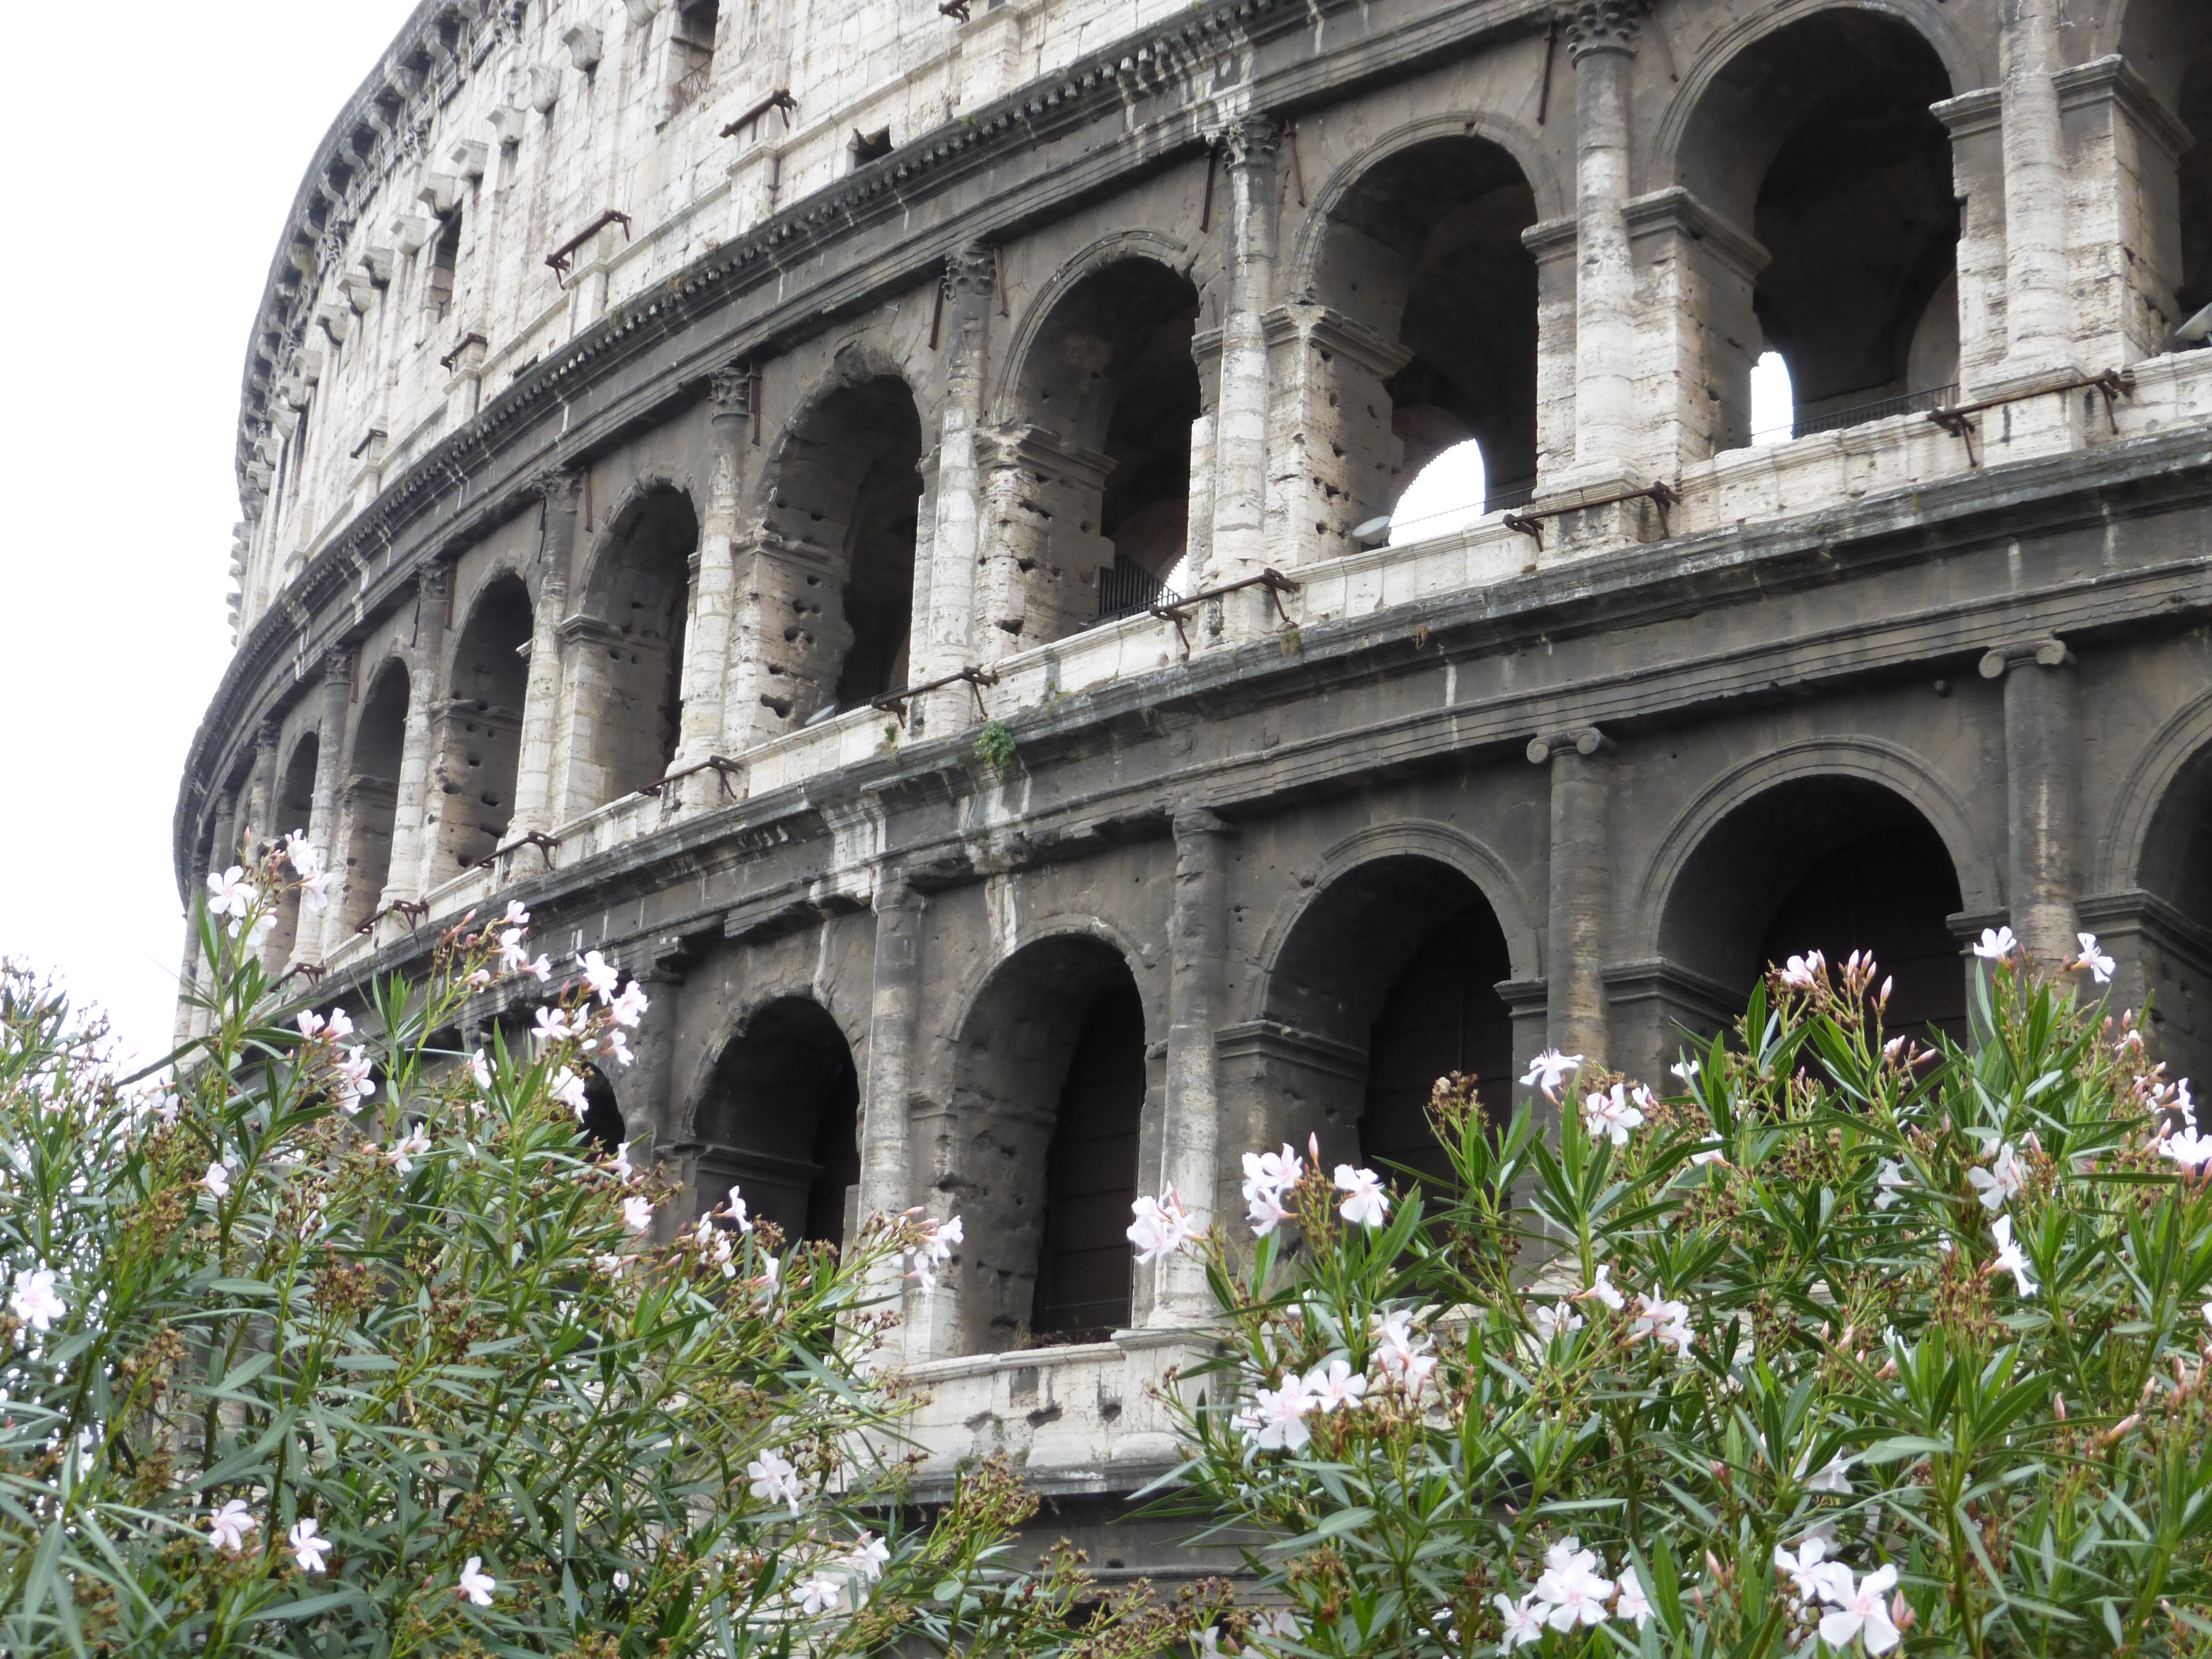
architecture, structure, bridge, arch, landmark, italy, tourism, rome, amphitheatre, ruins, arcade, ancient rome, aqueduct, coliseum, historic site, triumphal arch, ancient history, ancient roman architecture